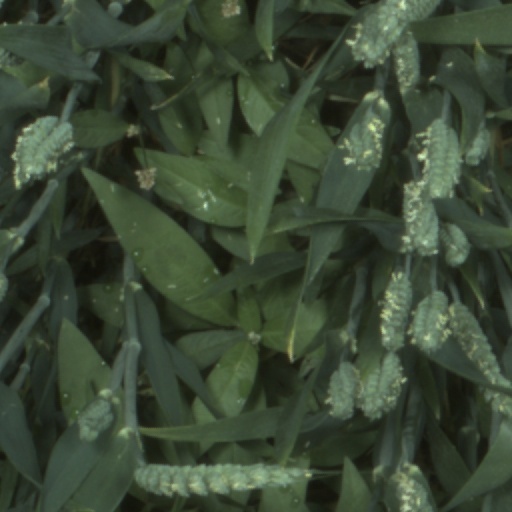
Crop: wheat